WWFK

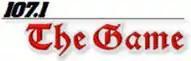
Logo as all-sports station "107.1 The Game", used from June 2010 until March 11, 2011.

After Convergence formed a new broadcast subsidiary, CEC Media Group, the station resumed broadcasting in late June with an all-sports format. Most programming came from Sporting News Radio (now SB Nation Radio), save for a local afternoon show hosted by Rich DeLancey. Later, Mike O'Meara's one-hour talk show was added. However, automation problems forced WNMR off the air once more on March 11, 2011. Convergence ended its association with the station in July 2012; Convergence's owner, Jeff Loper, said that the company "had issues with finding people to run the thing successfully".